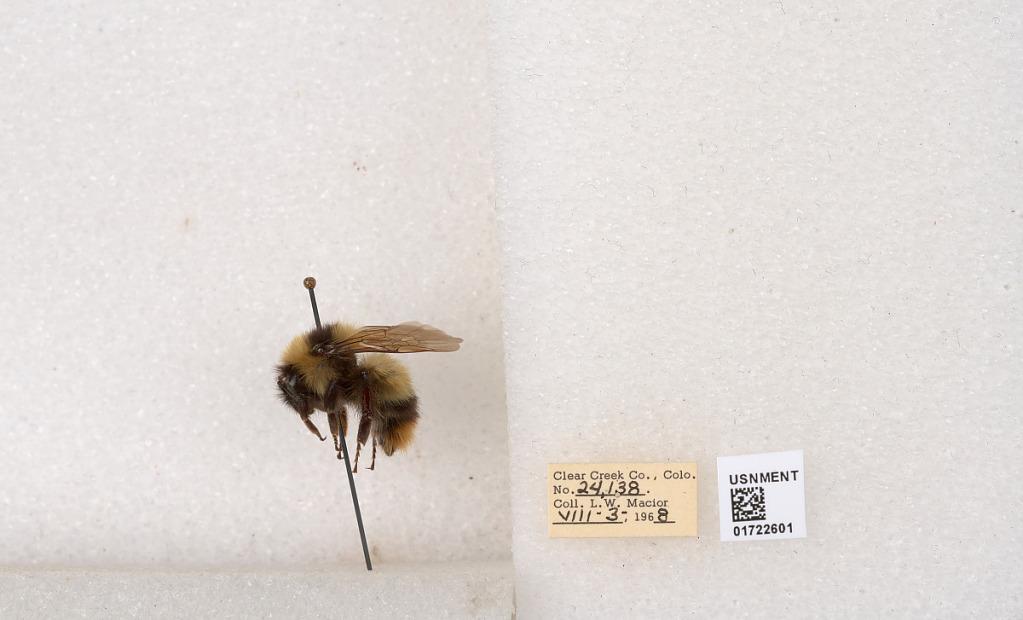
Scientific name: Bombus kirbyellus
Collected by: L. Macior
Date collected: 1968-8-3
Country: United States
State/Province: Colorado
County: Clear Creek
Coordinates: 39.6891, -105.644